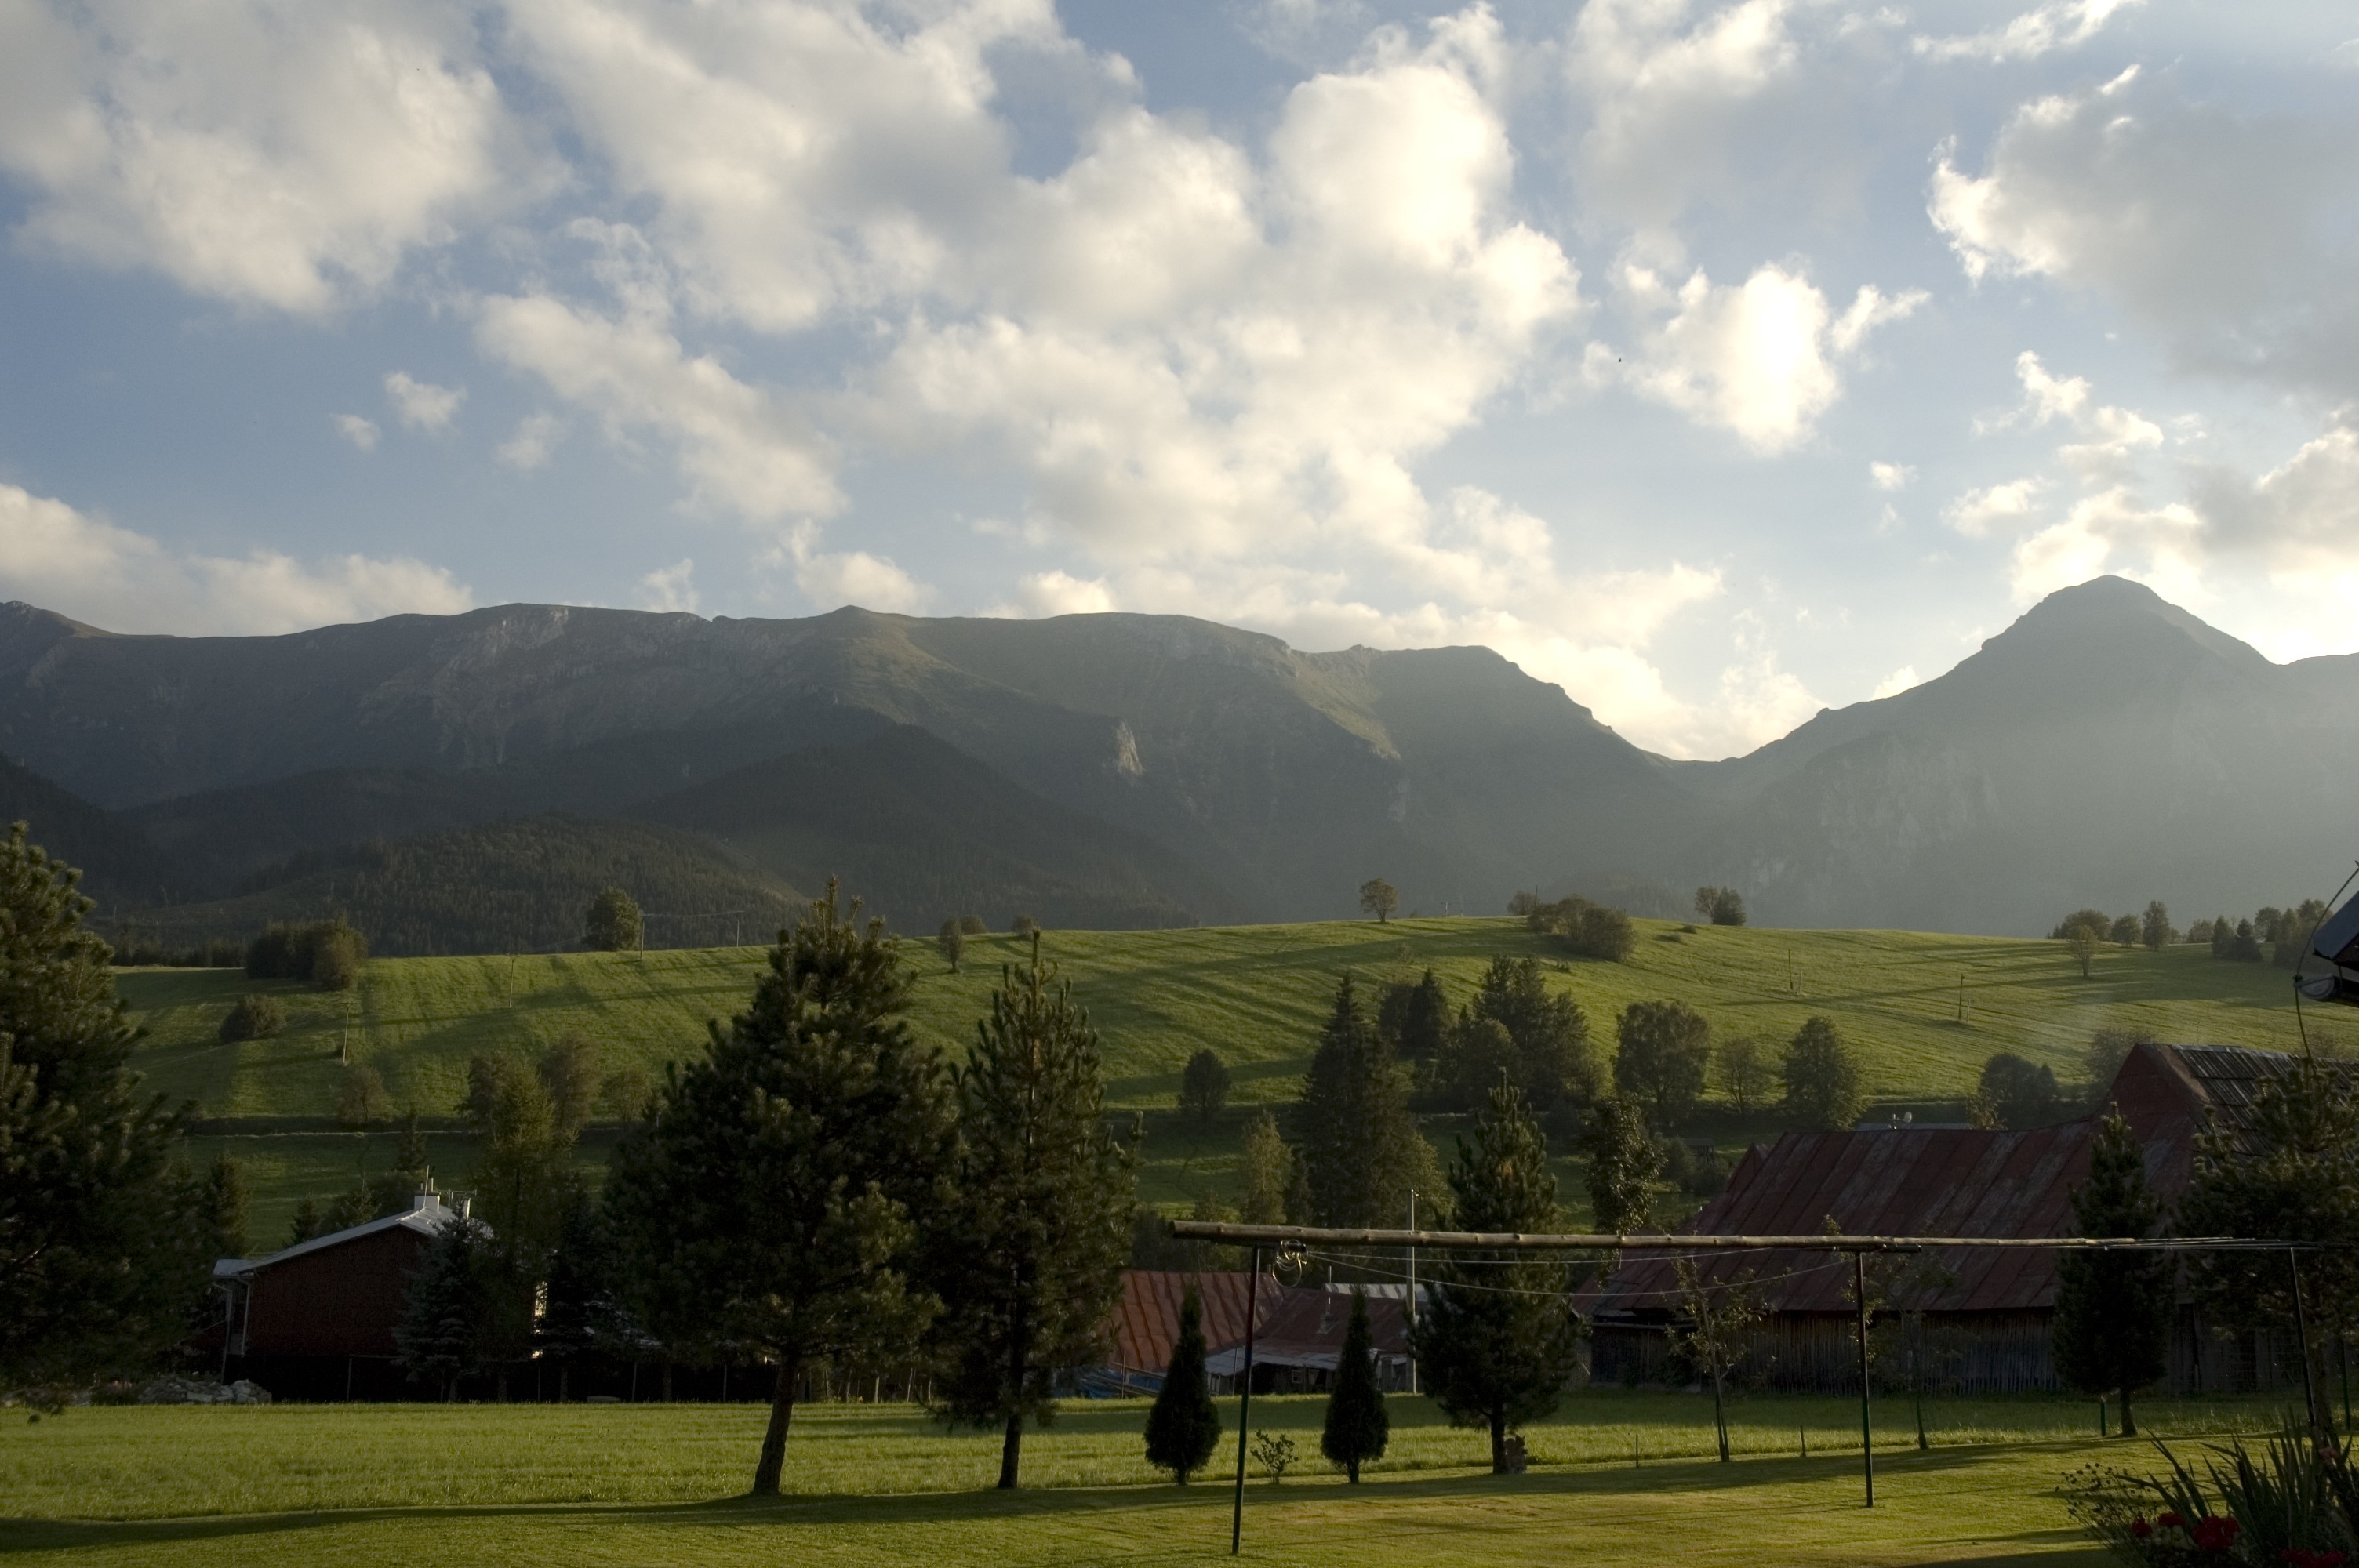
landscape, tree, nature, grass, mountain, cloud, sky, field, meadow, countryside, morning, hill, lake, valley, mountain range, summer, travel, village, europe, green, scenic, pasture, blue, highland, trees, sunny, clouds, mountains, alps, loch, slovakia, rural area, zdiar, high tatras, geographical feature, atmospheric phenomenon, mountainous landforms